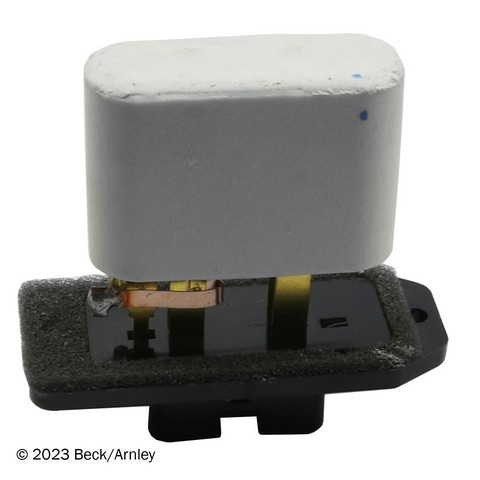
HVAC Blower Motor Resistor Beck Arnley 204-0003
Brand: Beck Arnley
Category: Vehicles & Parts > Vehicle Parts & Accessories > Motor Vehicle Parts > Motor Vehicle Climate Control